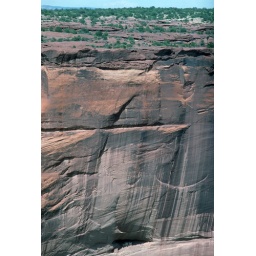
dwarfed by the rock wall above